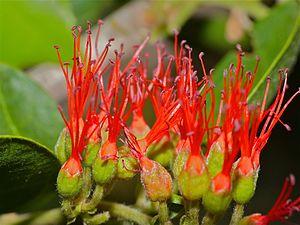
Combretum microphyllum est une espèce de liane exotique de la famille des Combretaceae à inflorescence rouge spectaculaire, originaire d'Afrique australe.